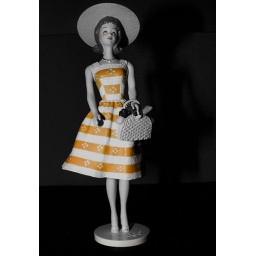
Golden eyed Midge in gold striped shopper day dress